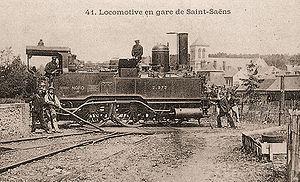
Gare de Saint-Saëns - Retournement de la locomotive 120 T n° 2.973
La Compagnie du chemin de fer du Nord est une compagnie française qui exploite le réseau ferroviaire du Nord de la France de 1845 à 1938. Elle est créée le 20 septembre 1845 par le banquier James de Rothschild et ses associés, sous le nom de Compagnie du chemin de fer du Nord, pour exploiter la concession par l'État des lignes de Paris à la frontière belge par Lille et Valenciennes, avec des embranchements annexes. Elle gardera le nom de Compagnie du Chemin de fer du Nord malgré l'absorption d'autres compagnies du secteur Nord de la France. Elle acquiert rapidement une forte densité de réseau et de trafic, et sert de modèle aux autres grandes compagnies. Elle est une des principales composantes de la SNCF créée en 1938.
La ligne de Montérolier - Buchy à Saint-Saëns est une voie ferrée d'intérêt local à écartement standard sise en Seine-Inférieure qui relia, de 1900 à 1953, la petite ville de Saint-Saëns à la gare de Montérolier - Buchy, située sur la ligne d'Amiens à Rouen exploitée, pour le compte du département, par la Compagnie des chemins de fer du Nord.